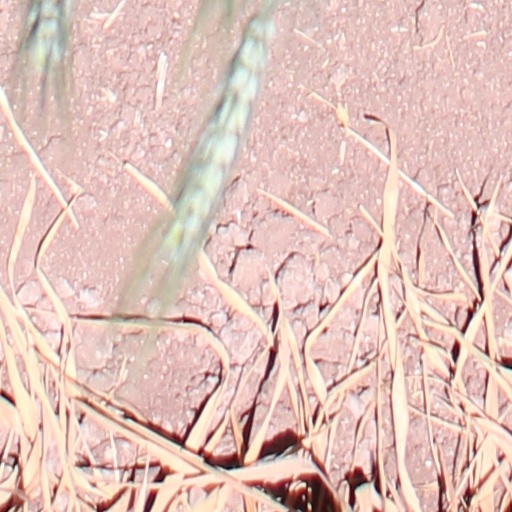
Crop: wheat